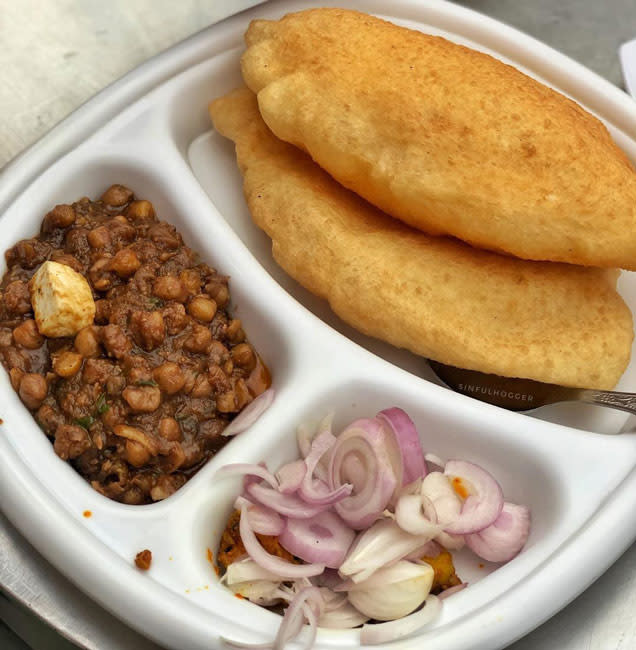
Dish: chole_bhature